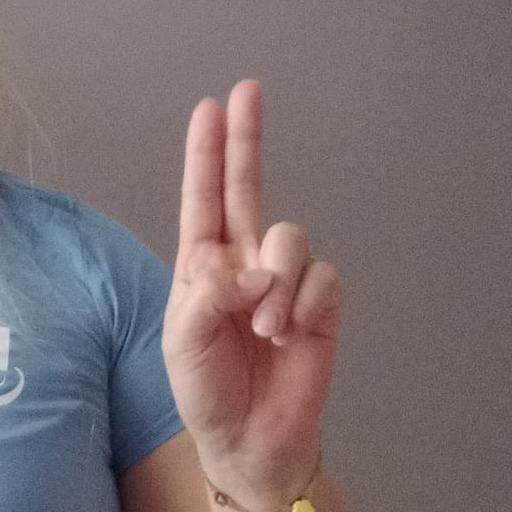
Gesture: two_up